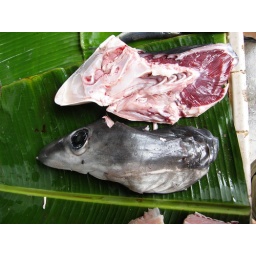
Thresher sharks in the fish market